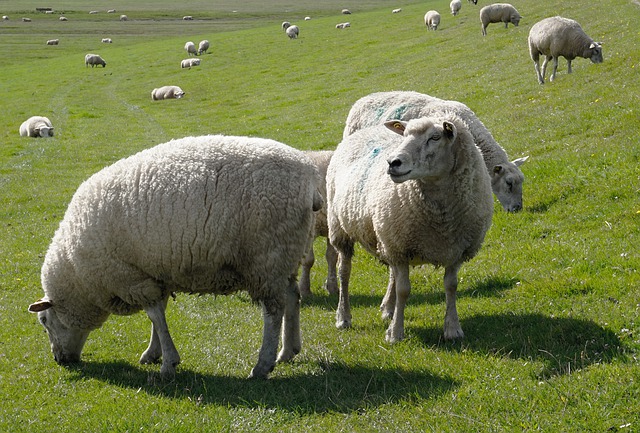
Label: sheep